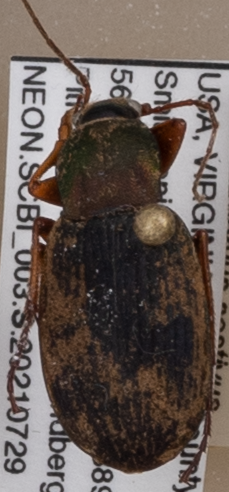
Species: Chlaenius aestivus
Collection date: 2021-07-29
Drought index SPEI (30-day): -0.54
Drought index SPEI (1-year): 0.32
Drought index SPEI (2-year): -0.24